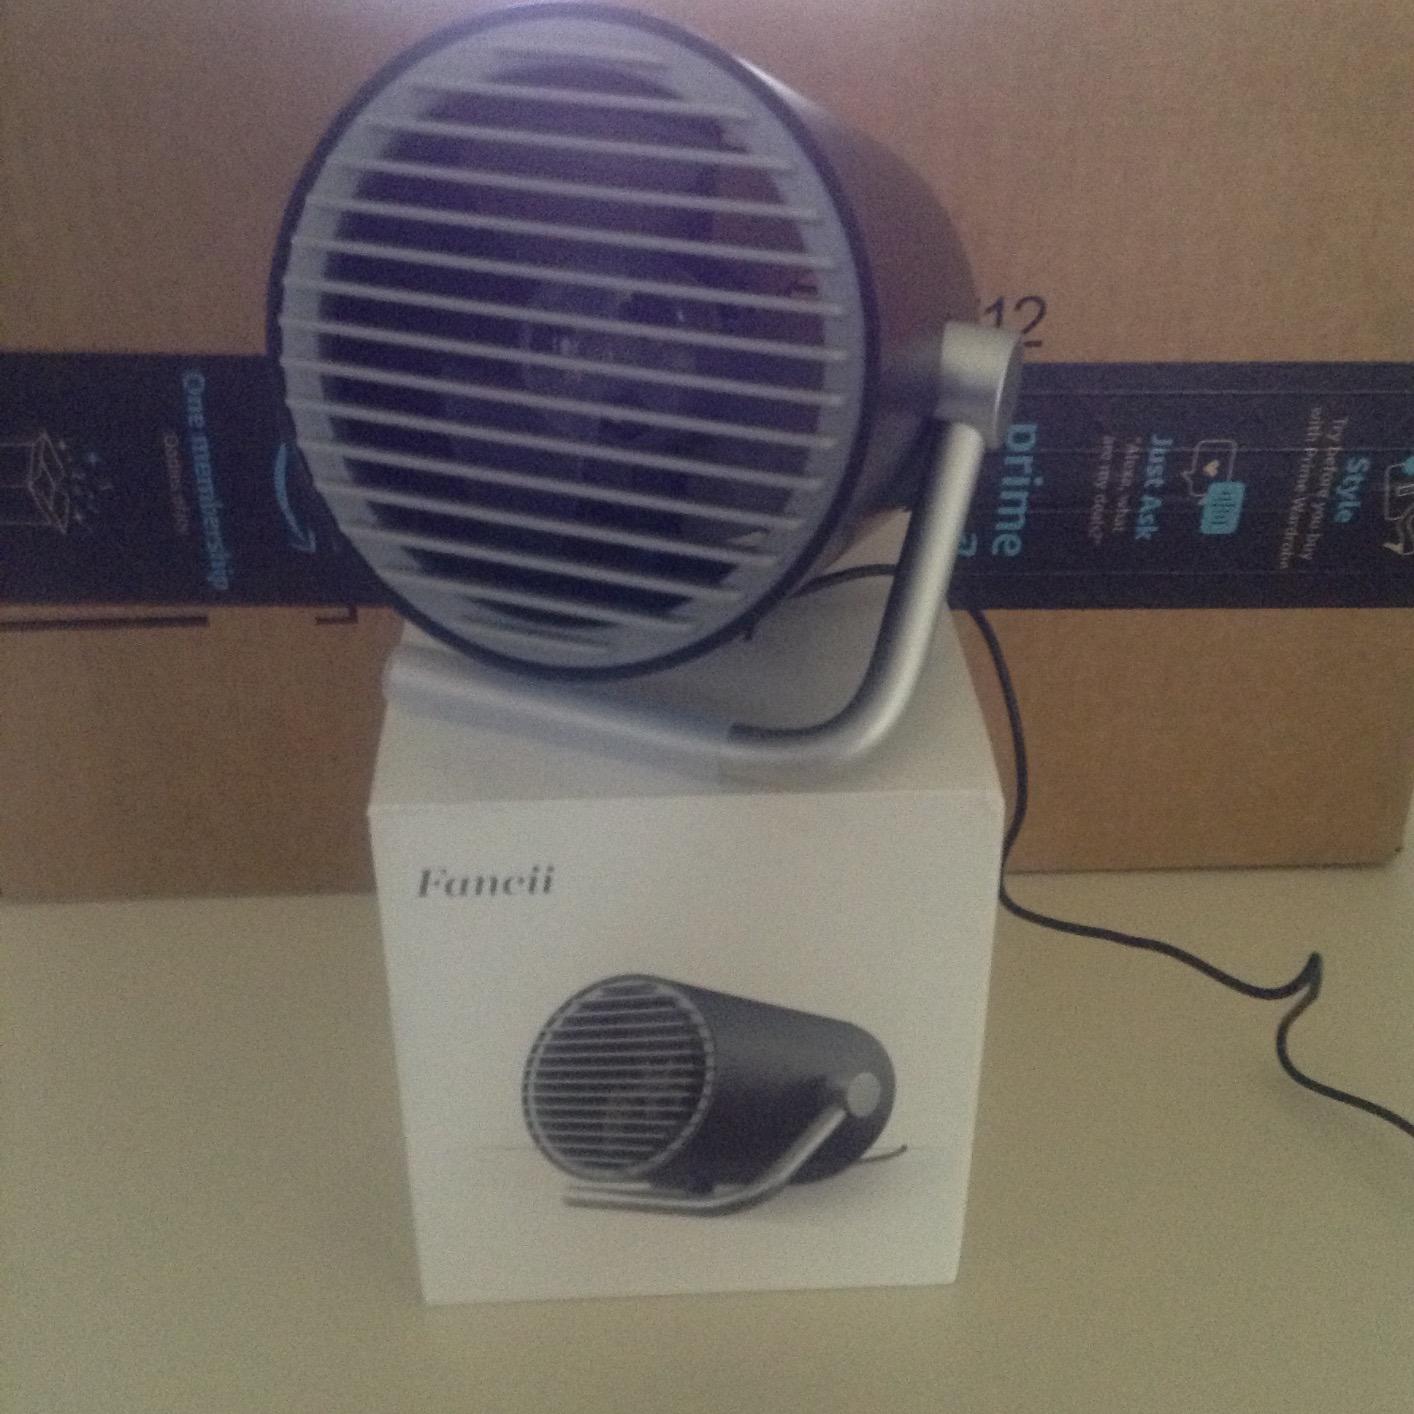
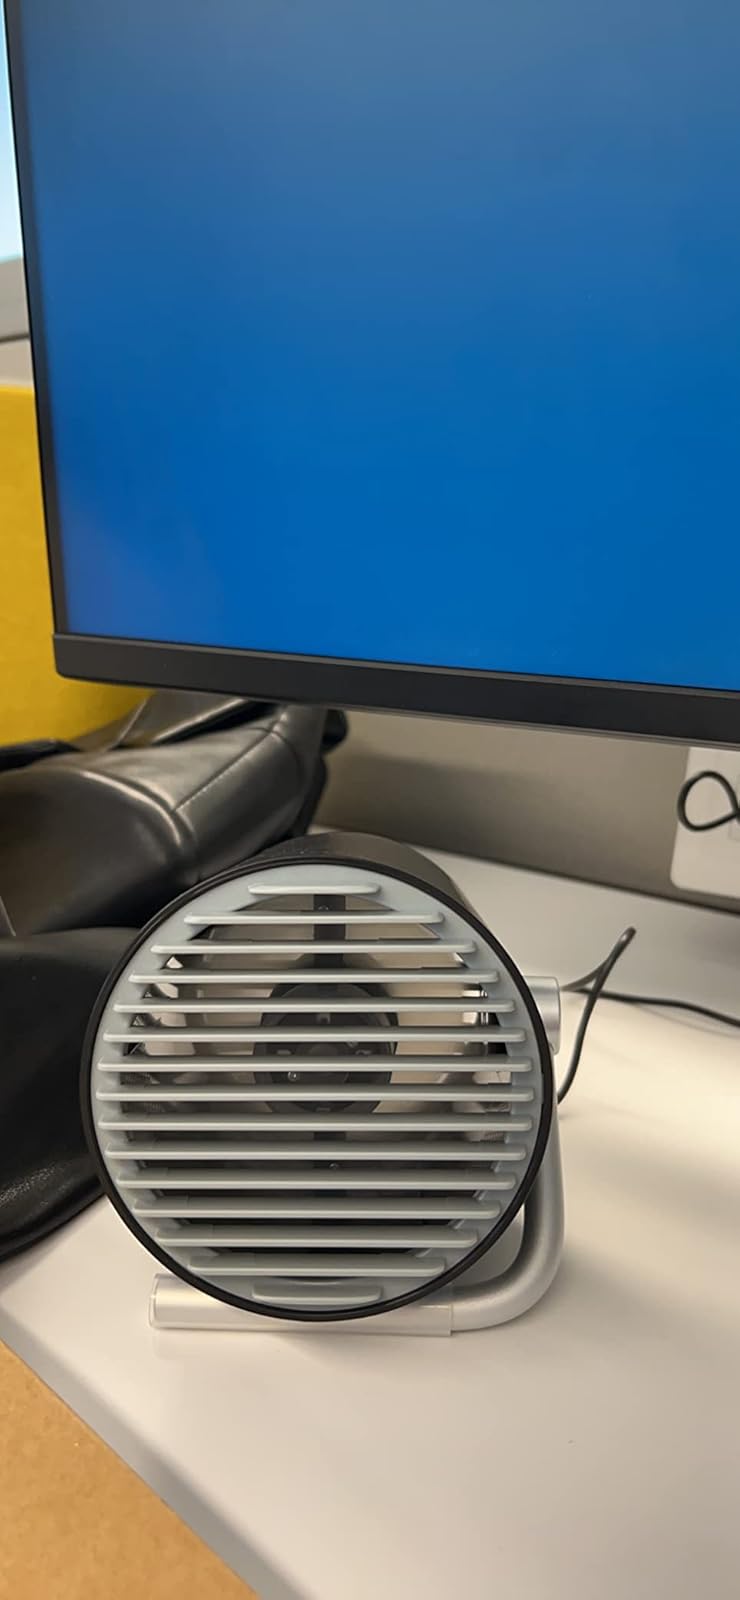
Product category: fan
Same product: yes